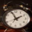
Label: clock